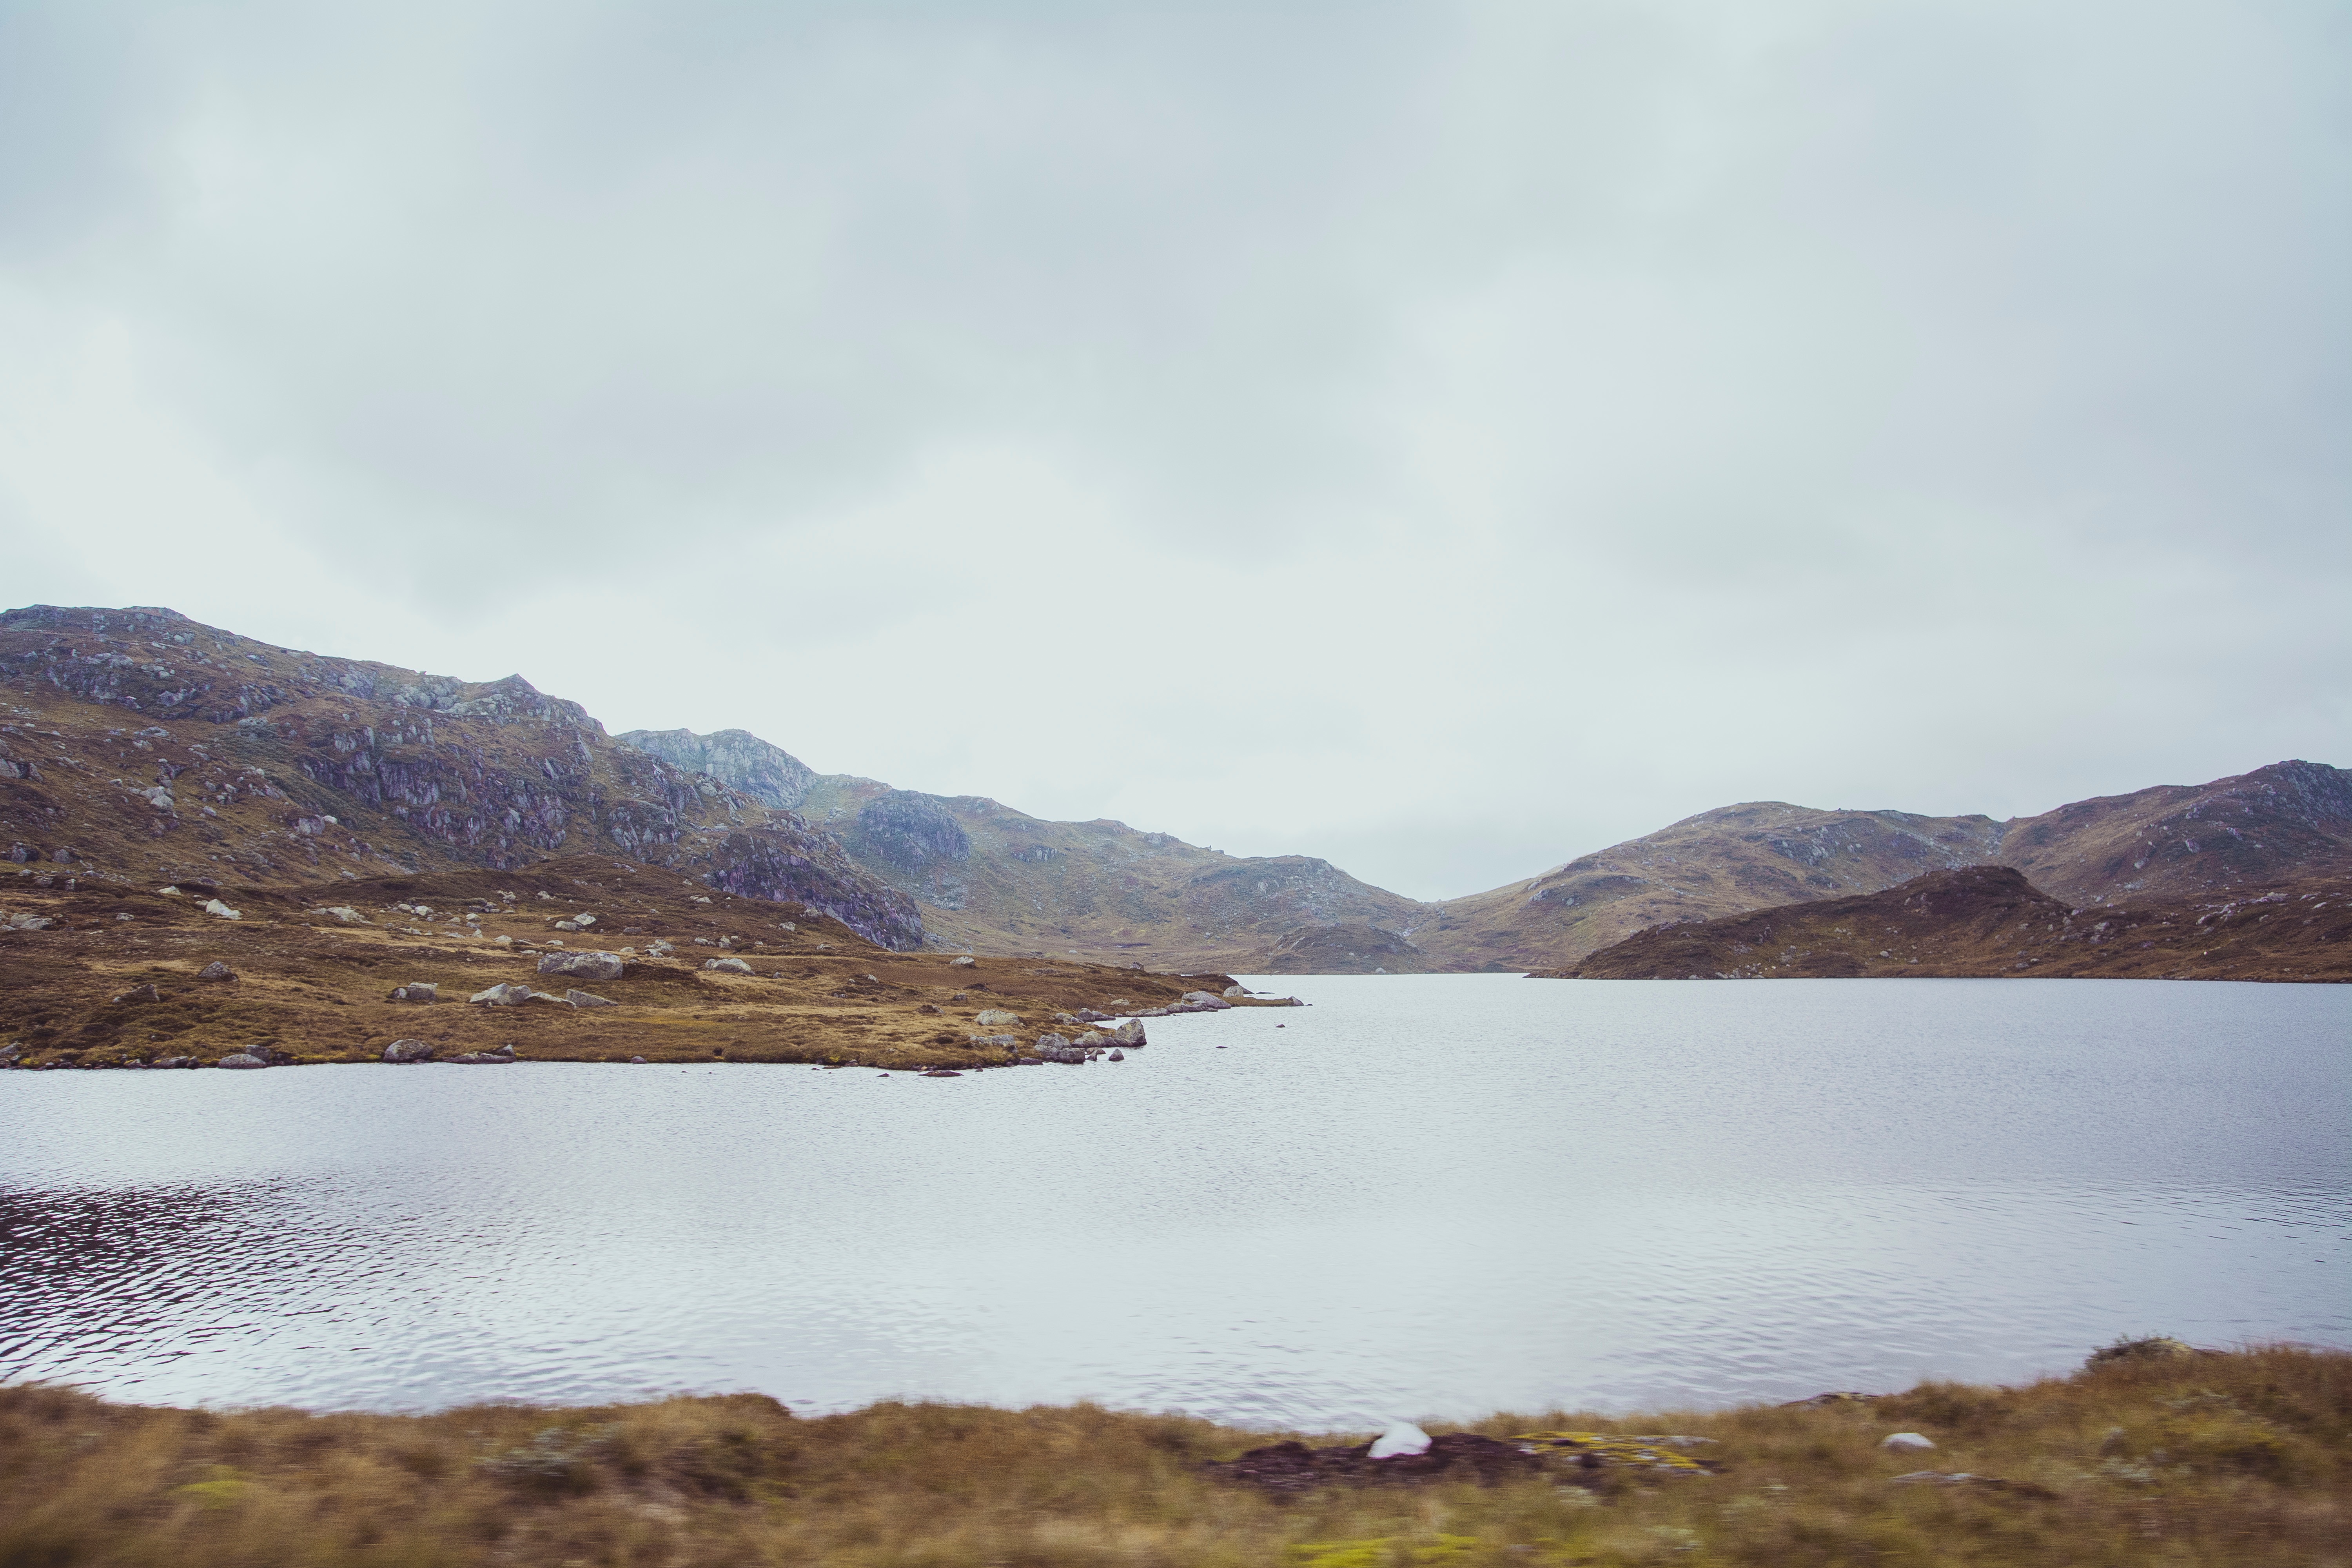
landscape, sea, coast, water, nature, wilderness, mountain, snow, cloud, morning, hill, lake, reflection, fjord, reservoir, highland, body of water, fell, loch, lake district, atmospheric phenomenon, mountainous landforms